Sharbat (drink)

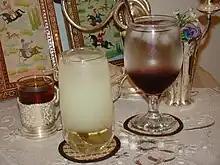
Two kinds of Iranian "sharbat" (center is lemon and right is cherry "sharbat") along with Iranian tea (left)

Sharbat (also transliterated or written as "shorbot", "šerbet", "şerbet" or "sherbet") is a drink prepared from fruit or flower petals. It is a sweet cordial, and usually served chilled. It can be served in concentrated form and eaten with a spoon or diluted with water to create the drink.